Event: Nepal Earthquake
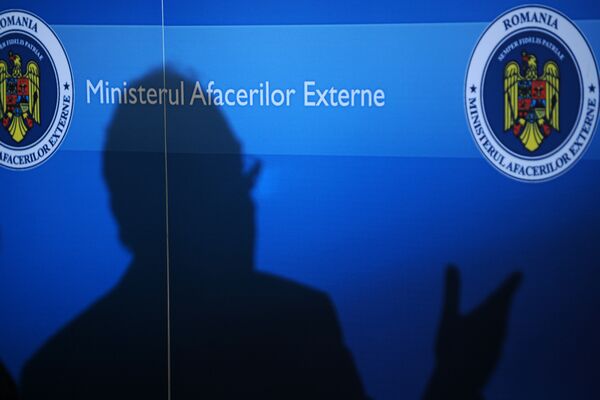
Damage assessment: no_damage